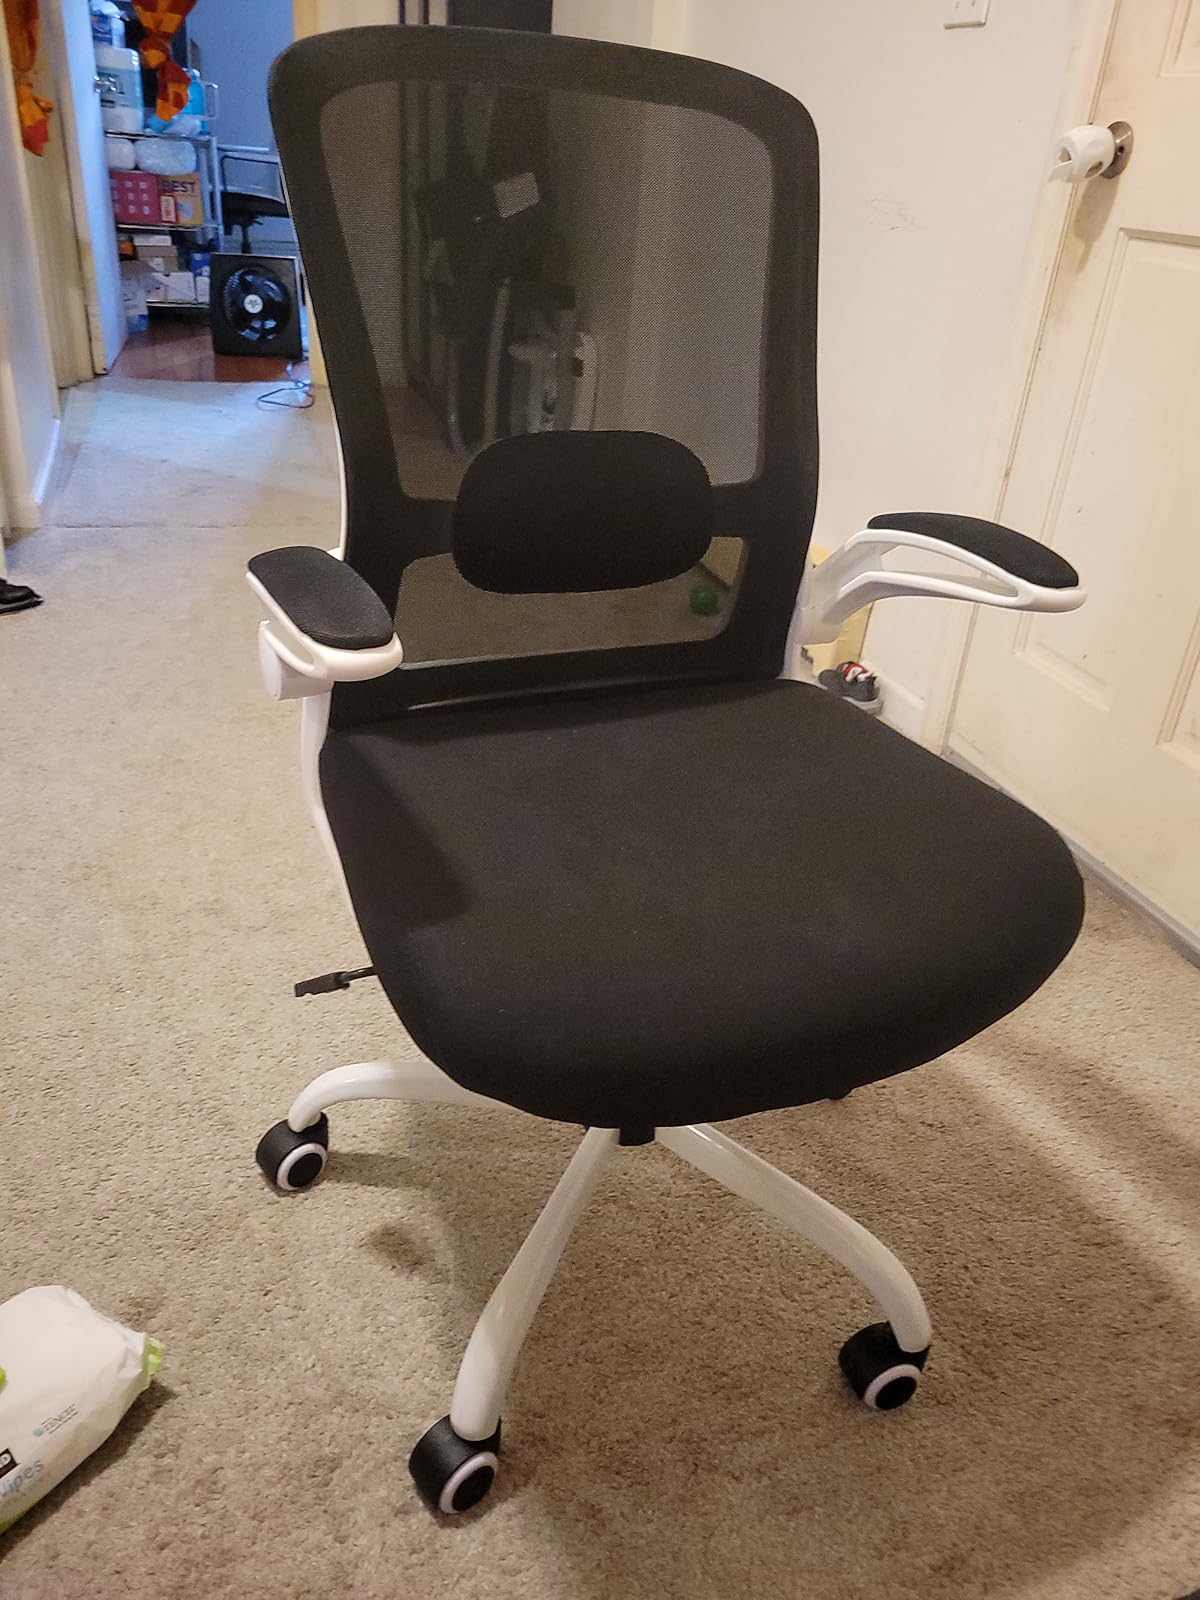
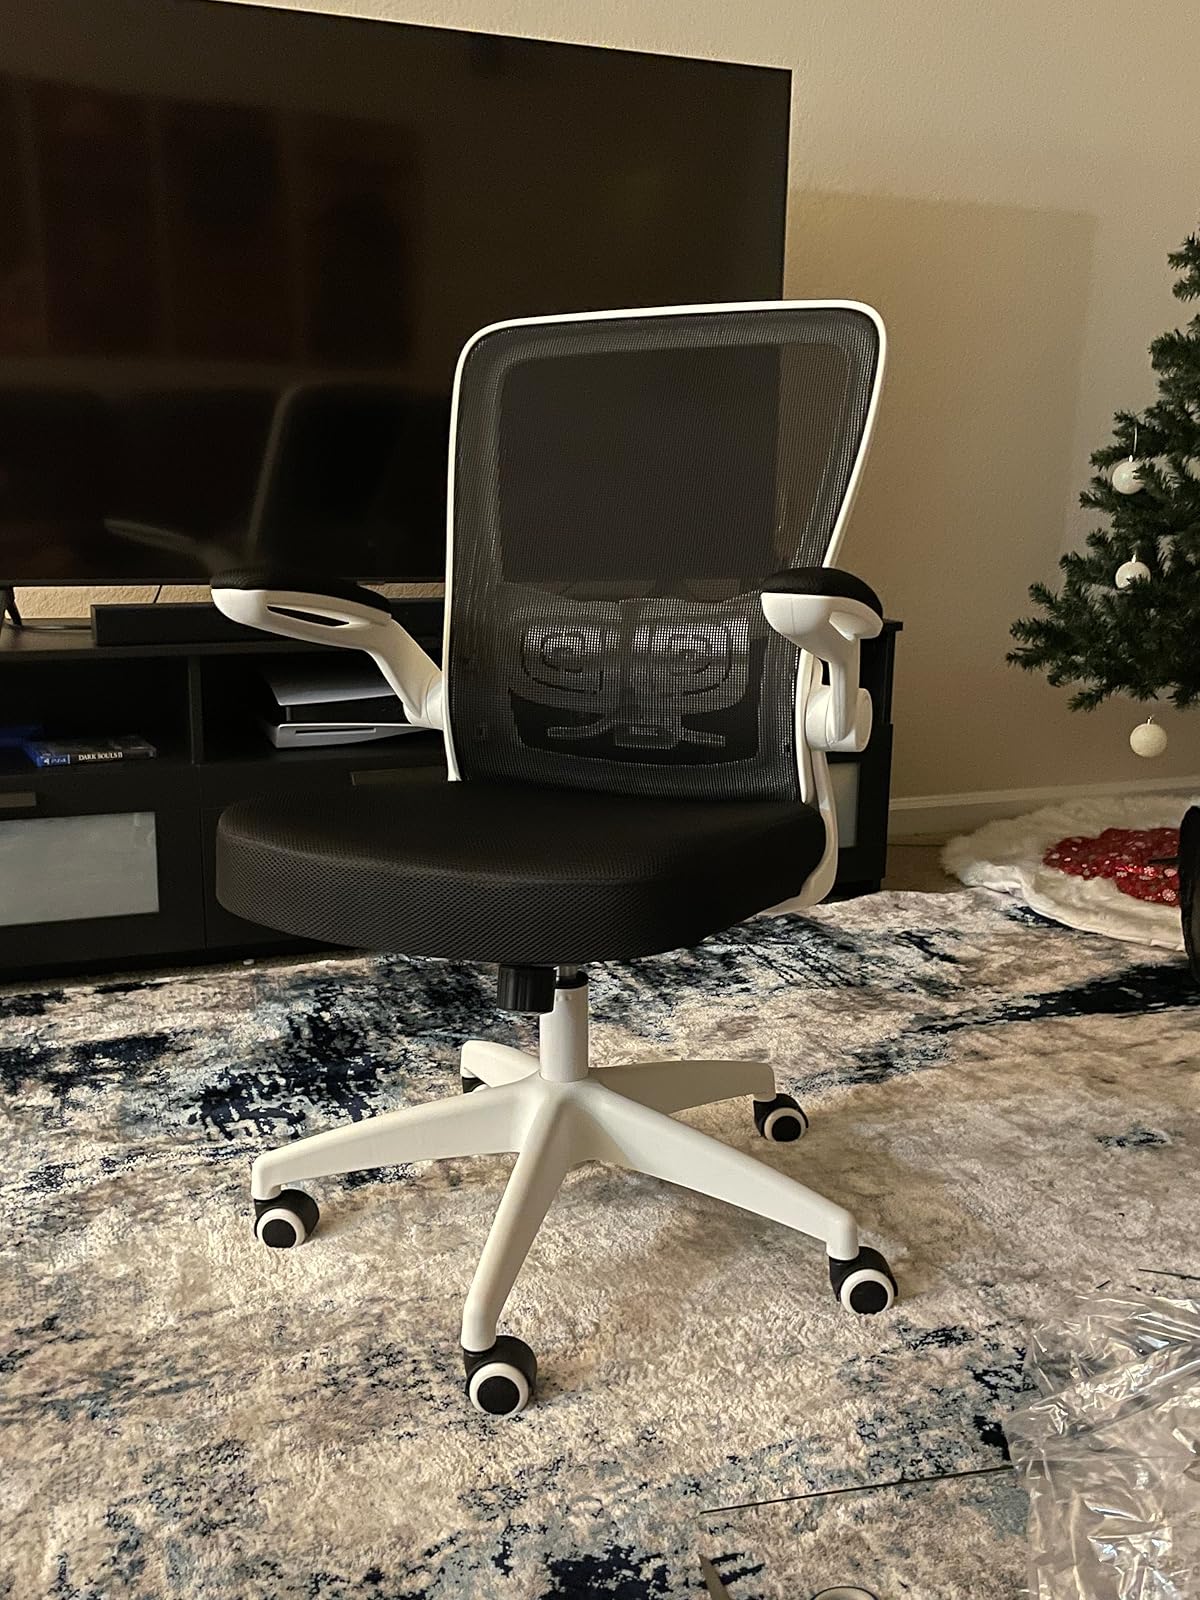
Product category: items_chair
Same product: no